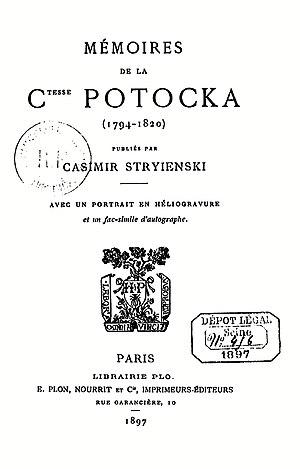
Mémoires de la comtesse Potocka, publiés par Casimir Stryienski, 1897.
Casimir Stryjeński né le 16 janvier 1853 à Carouge dans le canton de Genève et mort le 3 août 1912 à Patornay, est un professeur et homme de lettres franco-polonais.